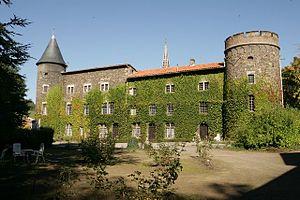
Photo du château du Marquis de Fenoyl. Ce château se trouve à Sainte Foy l'Argentière.
Sainte-Foy-l'Argentière est une commune française, située dans le département du Rhône en région Auvergne-Rhône-Alpes.
La liste des châteaux du Rhône recense de manière non exhaustive les mottes castrales ou château de terre, les châteaux, château fort ou château de plaisance, les châteaux viticoles, les maisons fortes, les manoirs, situés dans le département français du Rhône. Il est fait état des inscriptions et classements au titre des monuments historiques. Voir également la liste des châteaux de la métropole de Lyon pour les châteaux situés sur ce territoire.